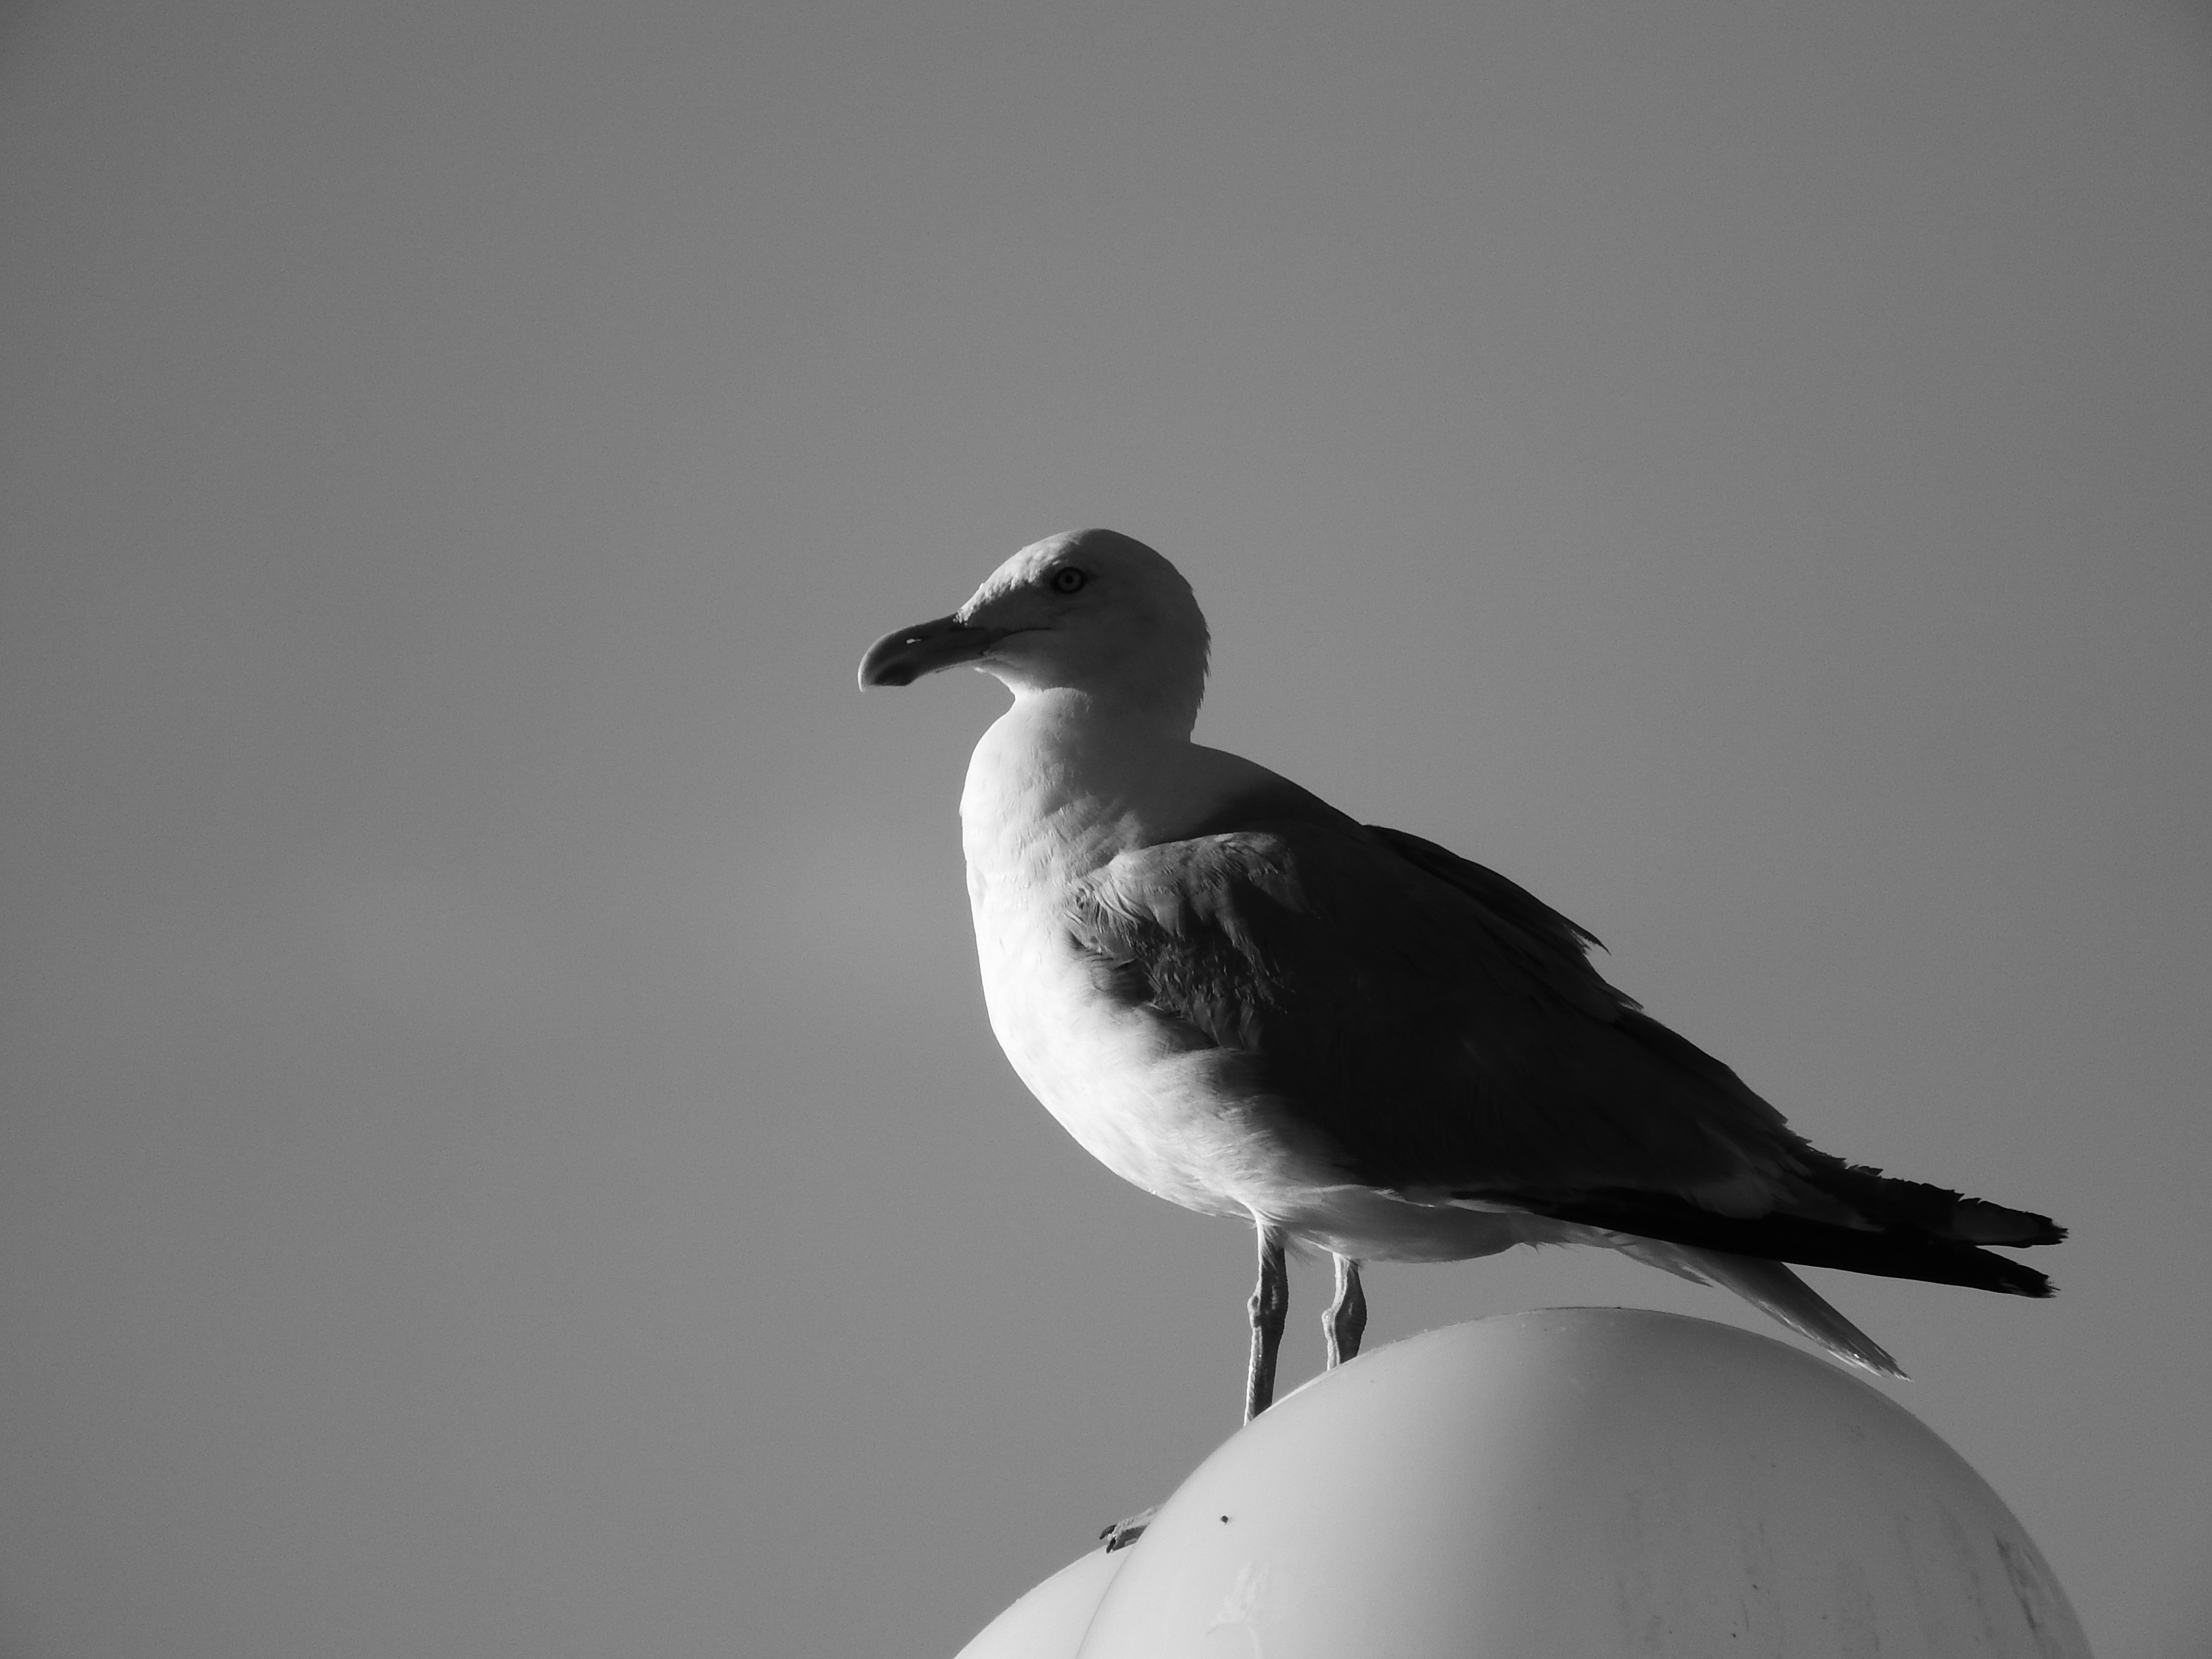
bird, wing, black and white, white, seabird, gull, beak, black, monochrome, close up, vertebrate, charadriiformes, the seagull, monochrome photography